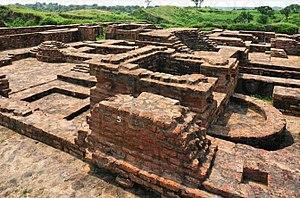
Kosambi, ou Kauśâmbî, maintenant en ruine, était une des plus grandes cités dans l'Inde, en -500 av. J.-C. C'était la capitale de Vatsa. Aux alentours du Vᵉ siècle B.C.E., Gautama Bouddha y vint de nombreuses fois pour, entre autres, dispenser ses enseignements.